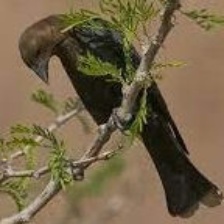
Species: BROWN HEADED COWBIRD
Scientific name: MOLOTHRUS ATER